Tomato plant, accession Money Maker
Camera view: vertical (180 deg); turntable rotation: 270 degrees
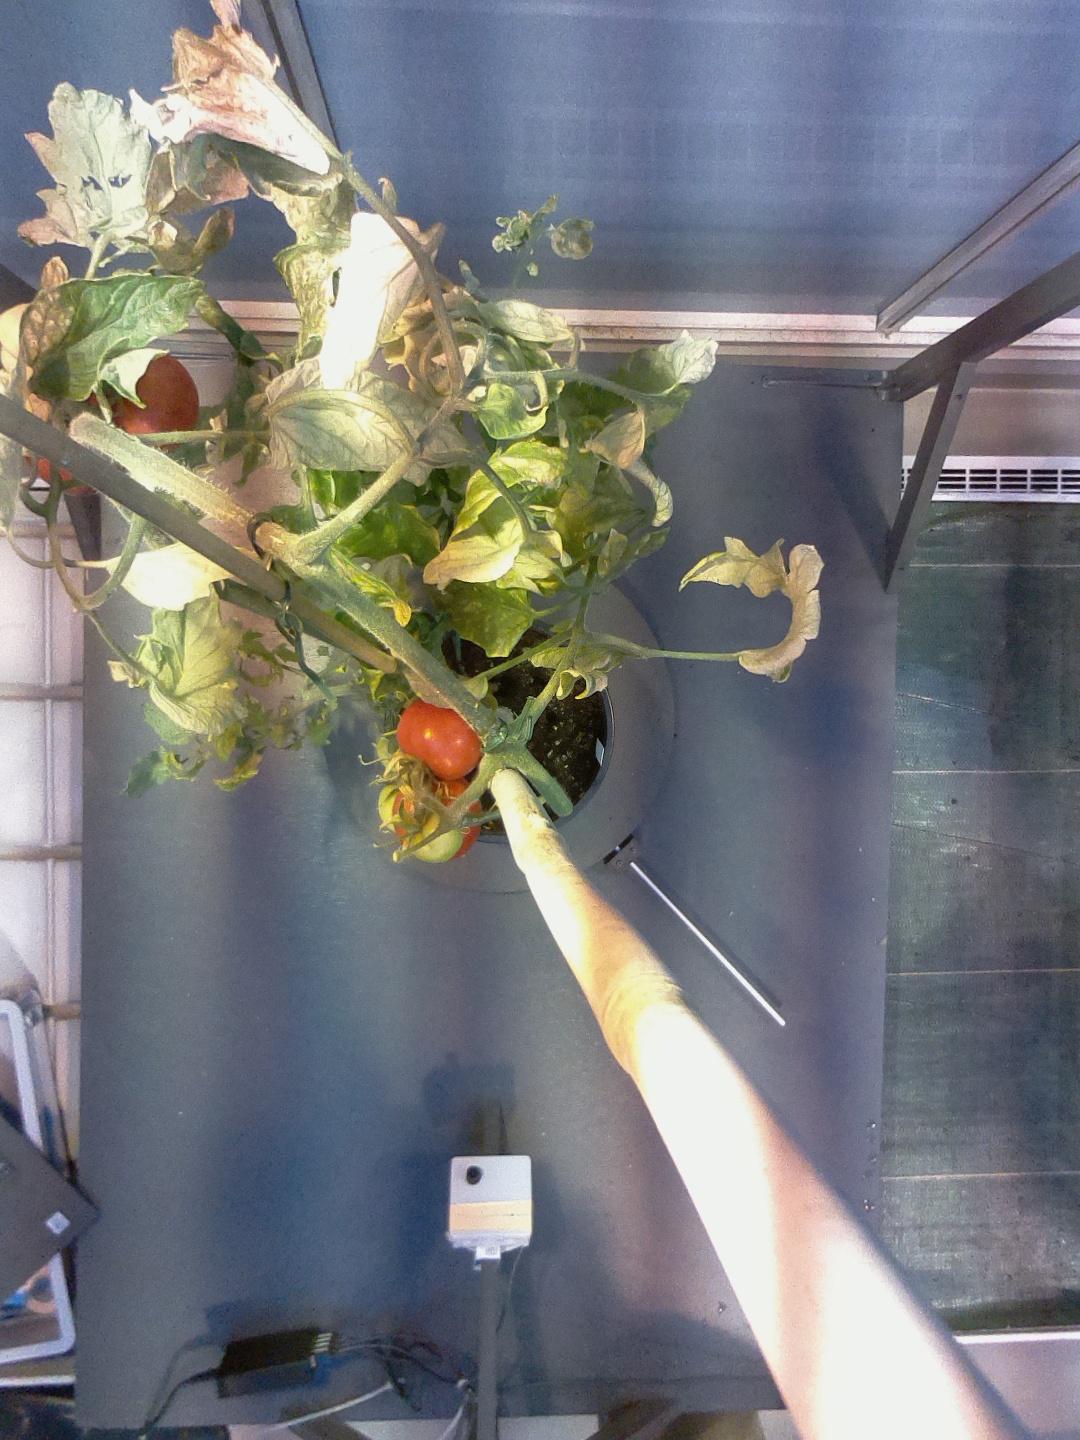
BBCH growth stage 85: 50%-60% of fruits show typical fully ripe color